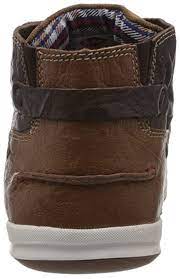
Label: Boat